Wheeler Dryden

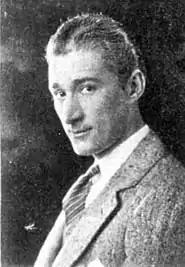
Wheeler Dryden

Dryden entered the growing film world as an actor, and later worked as a director. He appeared in Stan Laurel's "Mud and Sand" and was the "other man" in the melodrama, "False Women". In 1928, he directed Syd Chaplin in "A Little Bit of Fluff." He also played Plimsoll in the 1928 – 1929 Broadway theatre play, "Wings Over Europe".